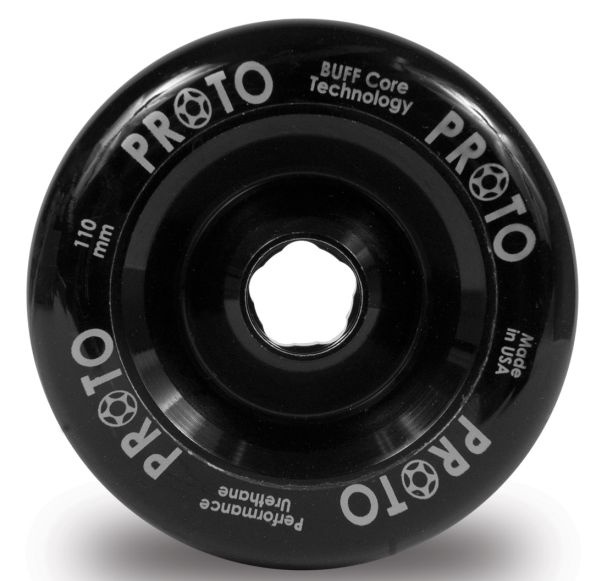
PROTO Full Core Slider 110mm Zwart/Black
Weight: 255 g Wheel core design: Full Wheel diameter: 110 Primary color: Black Secondary color: Black
Brand: Proto
Category: Sporting Goods > Outdoor Recreation > Skateboarding > Skateboard Parts > Skateboard Small Parts > Skateboard Pivot Tubes